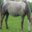
Label: horse